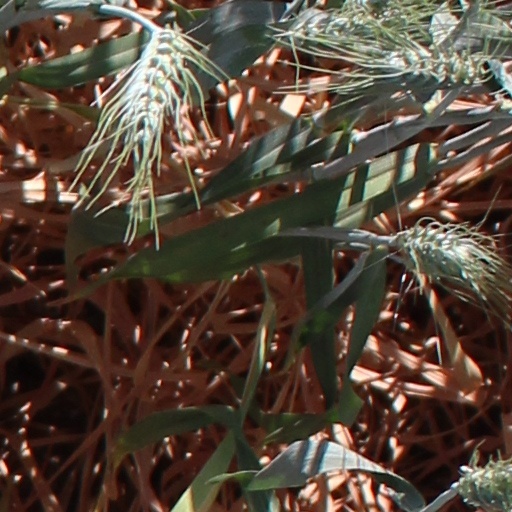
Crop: wheat